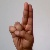
The image shows a hand gesture representing the letter 'U' in Indian Sign Language.